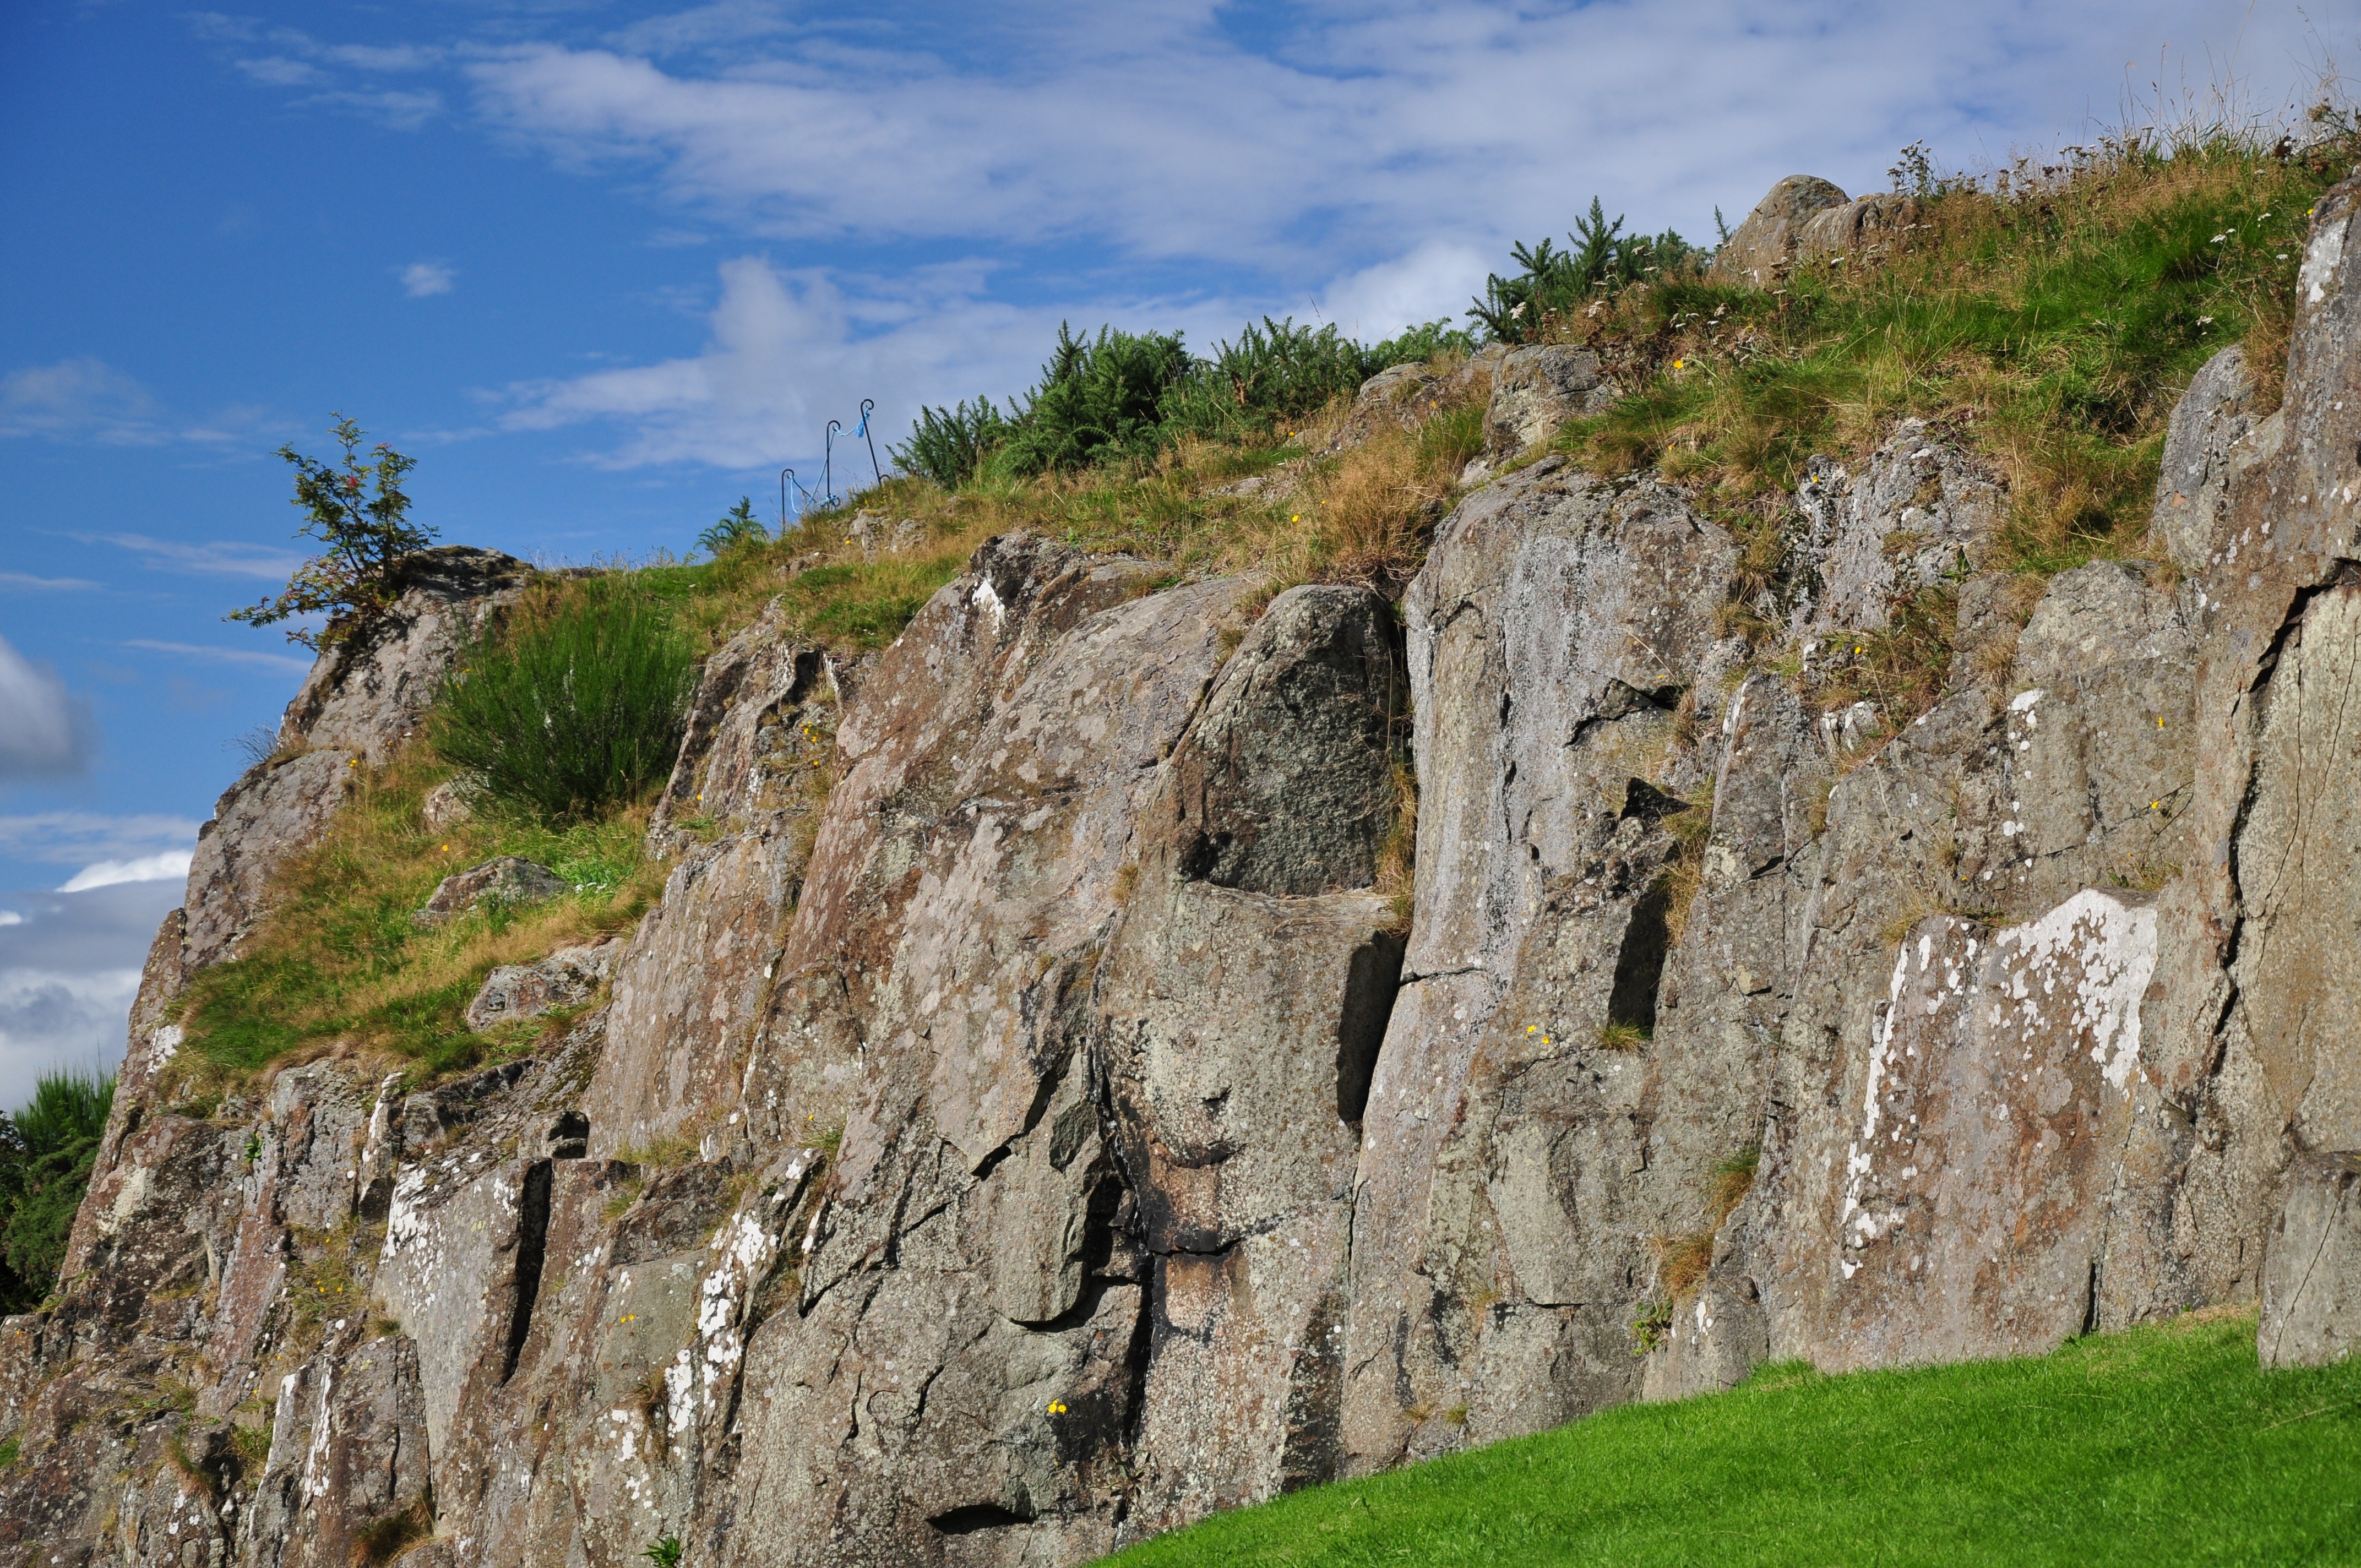
sea, coast, tree, nature, rock, walking, mountain, adventure, formation, cliff, terrain, material, ridge, rocks, geology, outcrop, ruins, cape, bedrock